Bert Bell

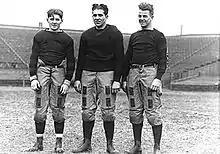
Bell (left) with Penn teammates Ben Derr (center) and Joe Berry in 1916

Bell entered the University of Pennsylvania in Philadelphia in the fall of 1914. He majored in English and joined the Phi Kappa Sigma fraternity. In a rare accomplishment for a sophomore, he was named the starting quarterback by Penn coach George H. Brooke. He also was a defender, punter, and punt returner. After the team's 3–0 start, Bell temporarily shared possession of his quarterbacking duties until he subsequently reclaimed them later in the season, as Penn finished with a record of 3–5–2.